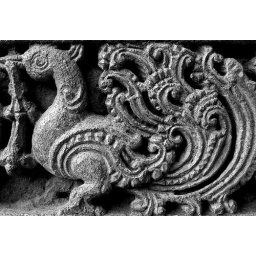
A panel in the wall depicting the national bird of India. Location: Chenna Keshava Temple, Somnathapura, Karnataka, India